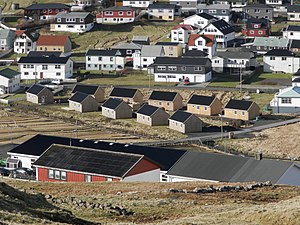
Suðuroy / Uddannelse / Idrætshøjskole i Vágur og planer om en idrætsefterskole
Eleverne i Idrætshøjskolen i Suðuroy bor i nogle af disse hytter, som blev bygget i 2016.
Suðuroy er den sydligste ø på Færøerne og ligger forholdsvis afskåret fra det centrale Færøerne, som efterhånden for størstedelens vedkommende er bundet sammen med broer og undersøiske tunneler. 87 % af Færøernes befolkning har landfast vejforbindelse til hovedstadsområdet. Beboerne på Suðuroy er afhængige af færgen Smyril, der tager to timer til Tórshavn og sejler to til tre gange daglig. Daglig pendling er uhensigtsmæssig mellem Tórshavn og Suðuroy, da man må tage hjemmefra meget tidligt og komme hjem igen meget sent, stort set kun for at overnatte. Tvøroyri og Vágur er økonomiske og trafikale knudepunkter for henholdsvis nordlige og sydlige del af øen. Suðuroy har et veludbygget vejnet med let adgang til landskaber og høje fuglefjelde og klipper og har 262 holme og skær omkring sig.